Answer in natural language. Considering the relative positions, where is modern black sofa (highlighted by a red box) with respect to black colour tv stand (highlighted by a blue box)? Choose between the following options: left or right
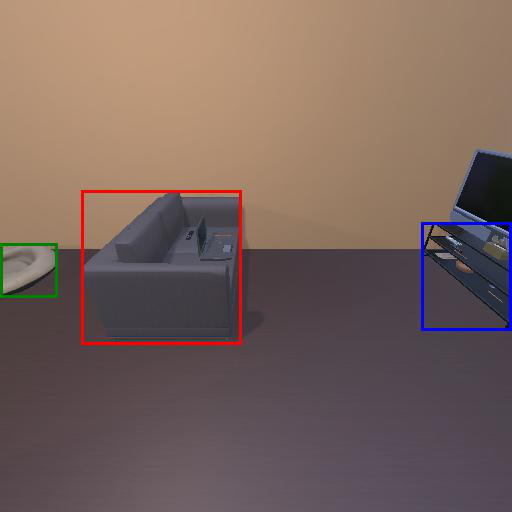
<answer>left</answer>